The Supper of the Lamb

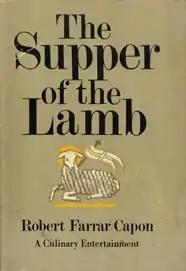
Cover of the first edition

The Supper of the Lamb is a food book by Robert Farrar Capon. It was first published in 1969, and has been republished several times. It has been included in the Modern Library Food series.